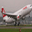
Label: airplane